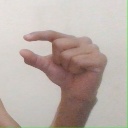
अक्षर: ग